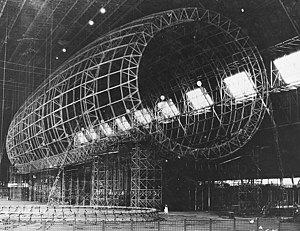
USS Akron (ZRS-4) / Teknisk beskrivelse
Akron under konstruktion i Goodyear Airdock ved Akron, Ohio, november 1930. Bemærk de tredimensionelle, dybe ringe.
USS Akron (ZRS-4) var et amerikansk luftskib tilhørende US Navy. Luftskibet var konstruret med stiv ramme og fik sin opdrift ved hjælp af helium. Hun var verdens første luftbårne hangarskib og kunne medbringe jager- og rekognosceringsfly af typen Curtiss F9C Sparrowhawk, der kunne frigøres fra og lande i luftskibet, mens dette var i luften. Akron var 239,3 meter langt og var med sit søsterskib Macon blandt de største luftfartøjer, der nogensinde er bygget. De tyske zeppelinere LZ 129 Hindenburg og LZ130 Graf Zeppelin II var ca. 5,5 meter længere og havde lidt større volumen, men de to tyske zeppelinere fik opdrift fra brint, hvorfor de to amerikanske luftskibe er de største heliumluftskibe, der har været bygget.